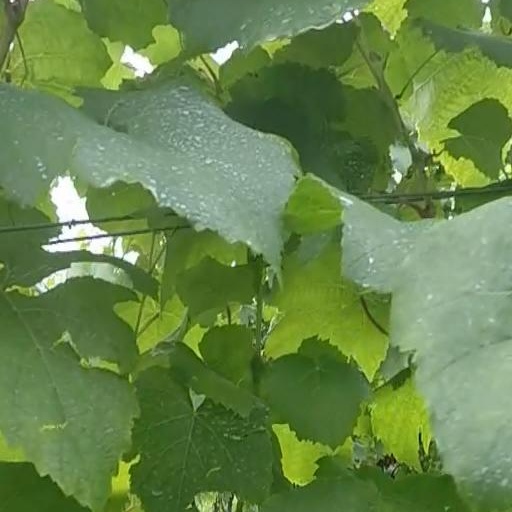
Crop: grape